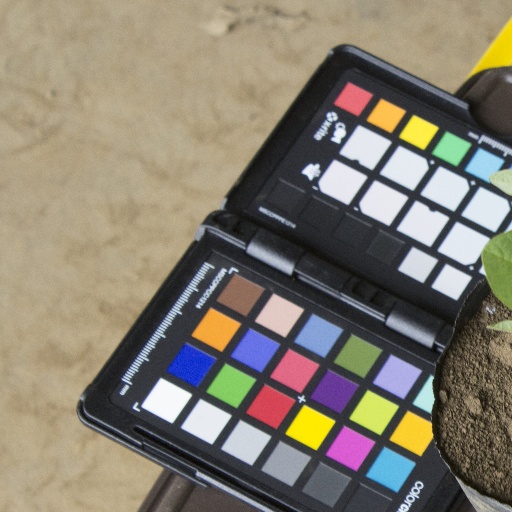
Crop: soybean